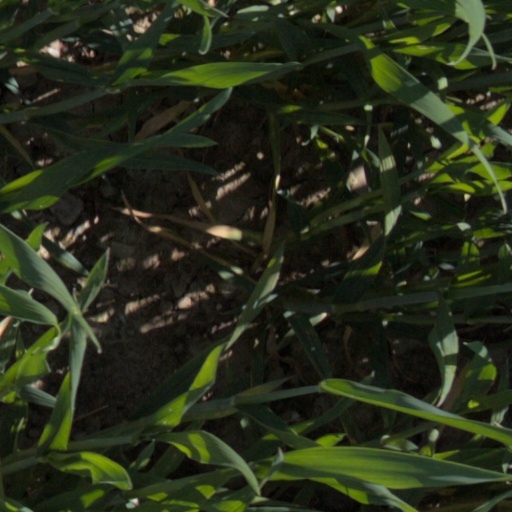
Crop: wheat